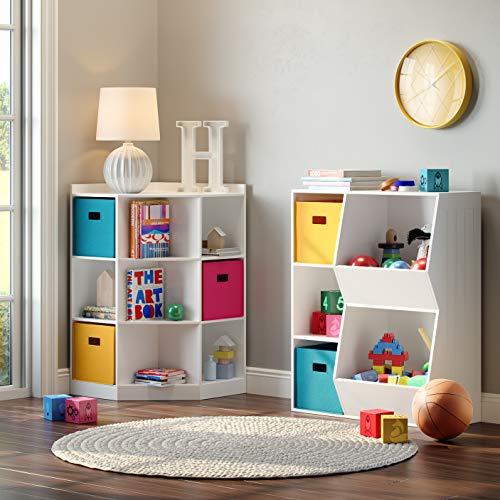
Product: RiverRidge 02-144 6-Cubby, 3-Shelf Kids Corner Cabinet, White
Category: Home & Kitchen | Furniture | Kids' Furniture | Bookcases, Cabinets & Shelves
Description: Utilize the corner area of kid's bedroom or playroom with the river ridge 6-cubby, 3-Shelf corner cabinet.
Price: $125.50
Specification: ProductDimensions:22.4x31.6x37.3inches|ItemWeight:54.9pounds|ShippingWeight:56.9pounds(Viewshippingratesandpolicies)|Manufacturer:SourcingSolutions,Inc.|ASIN:B01MR6ZVXV|Californiaresidents:ClickhereforProposition65warning|Itemmodelnumber:02-144